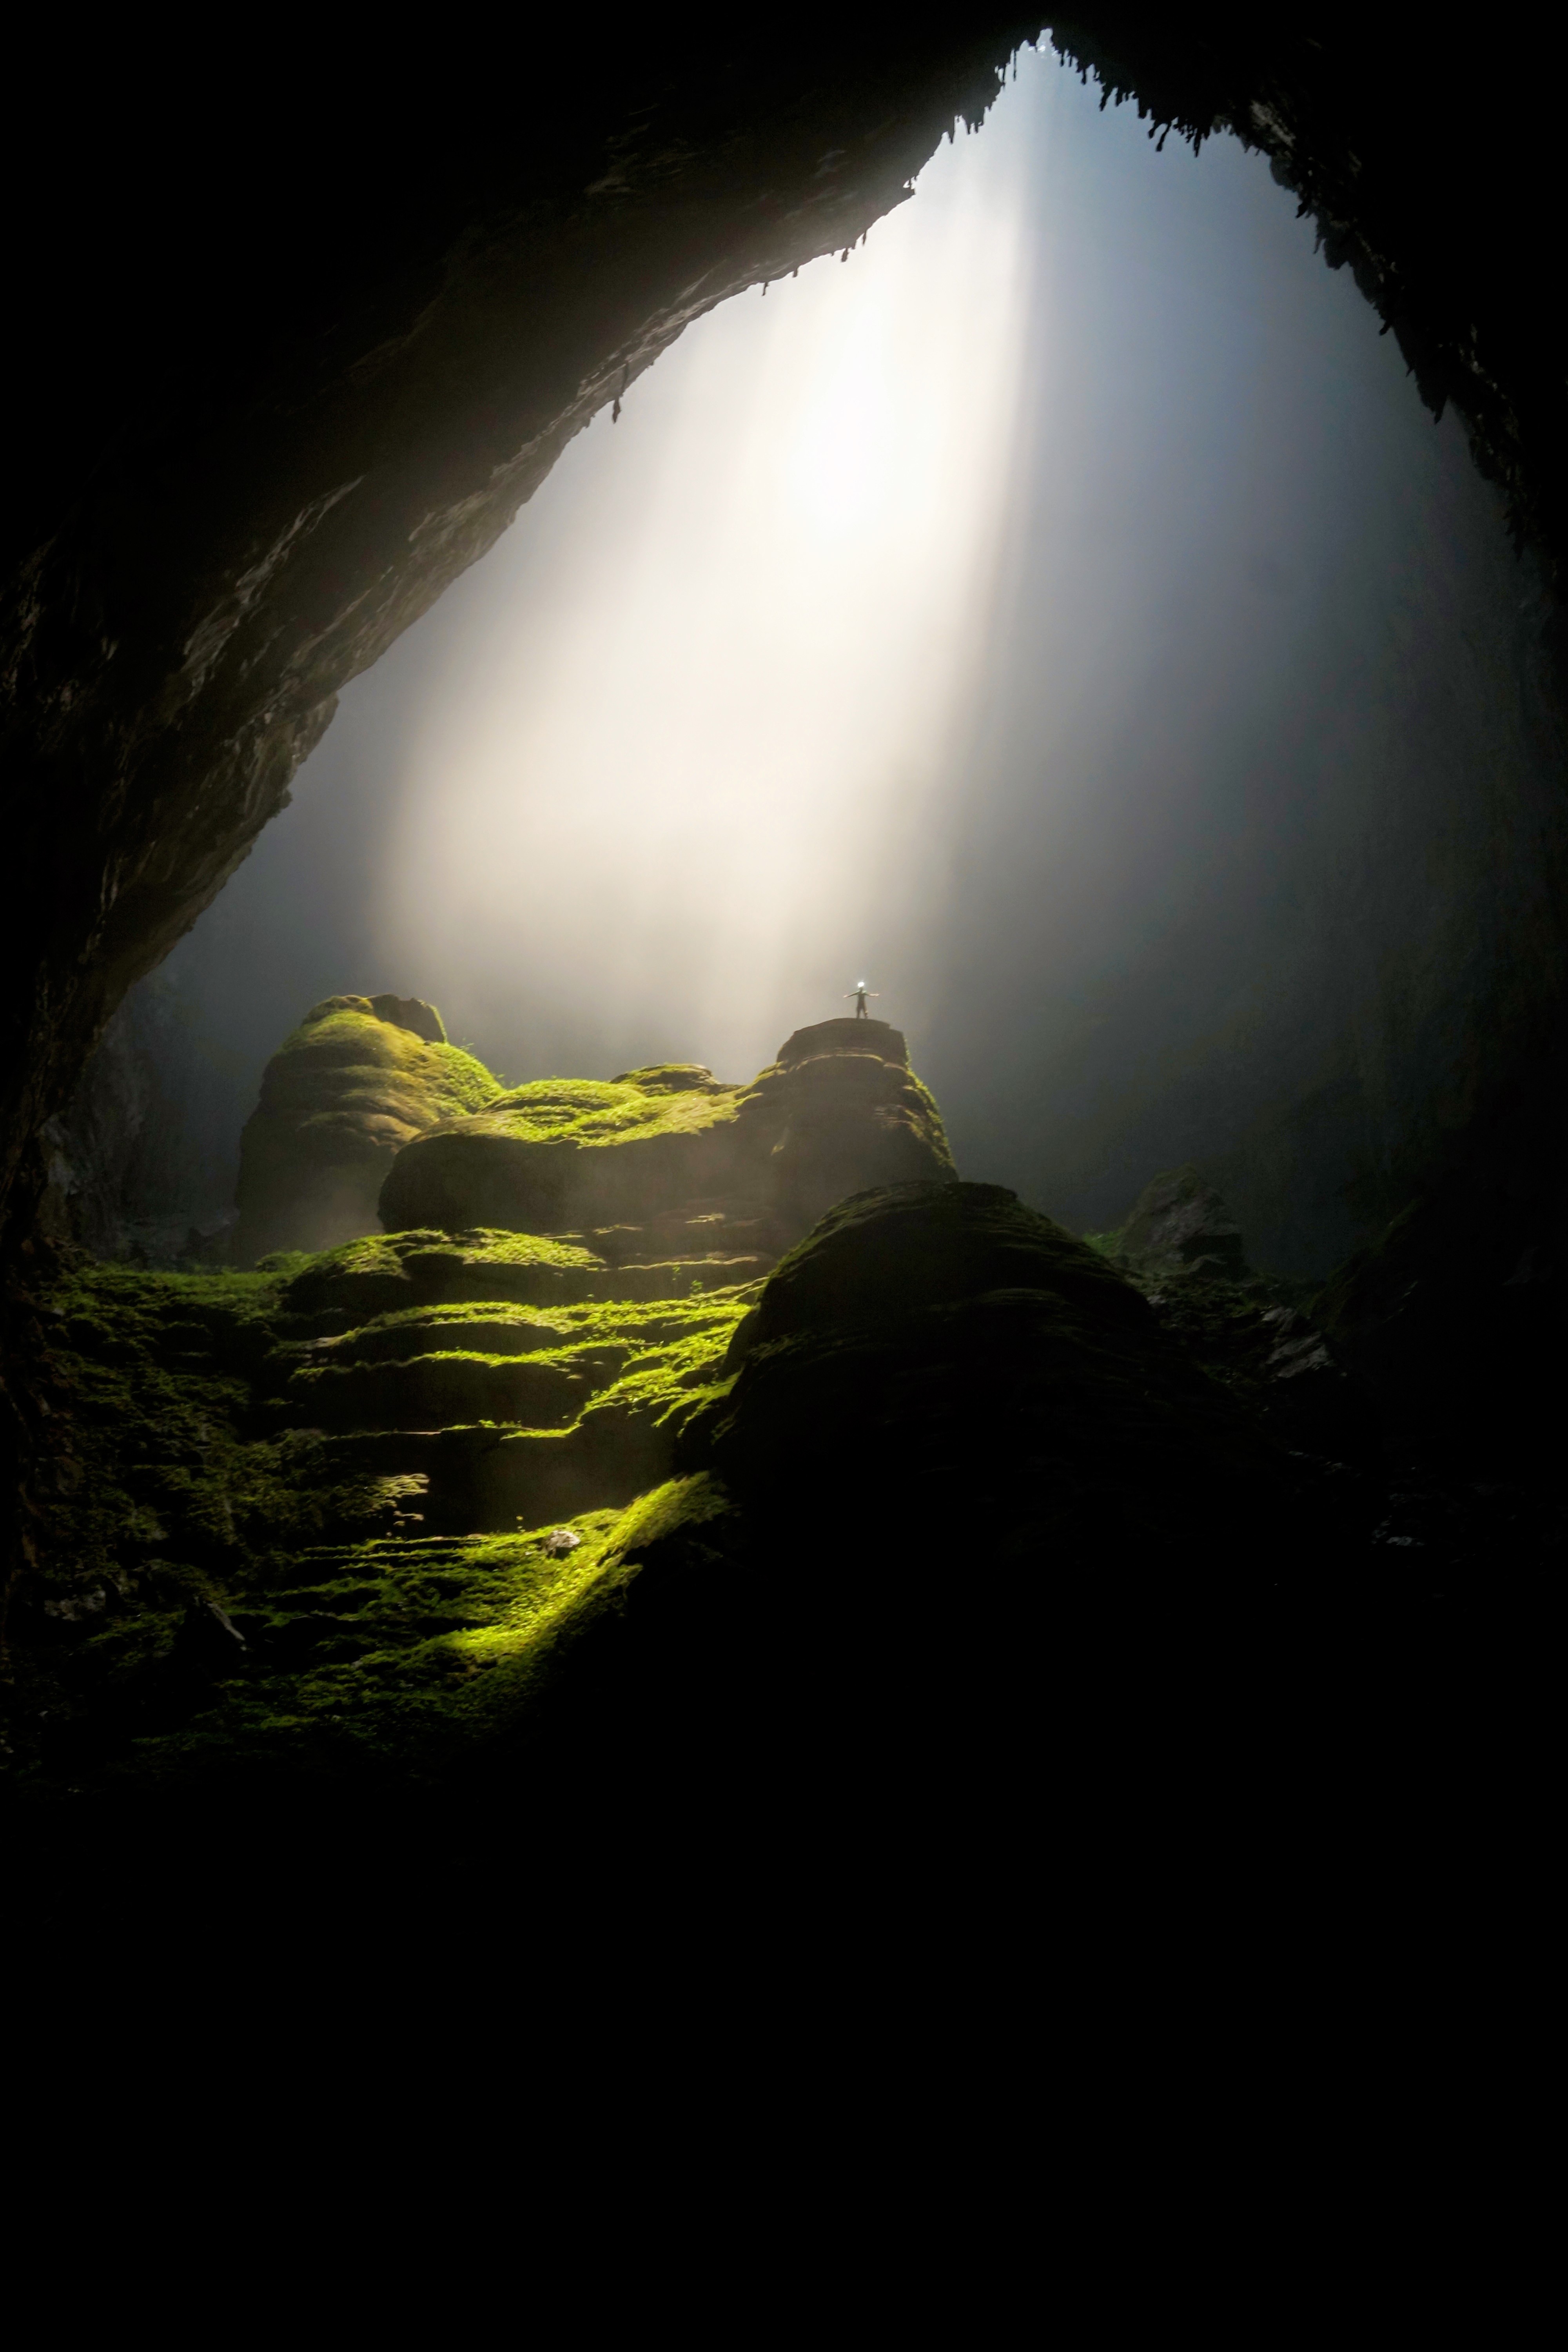
landscape, nature, mountain, light, mist, night, sunlight, moss, dark, formation, cave, reflection, darkness, sun ray, moonlight, cavern, rocks, daylight, landform, geographical feature, atmospheric phenomenon, stone cave, underground chamber